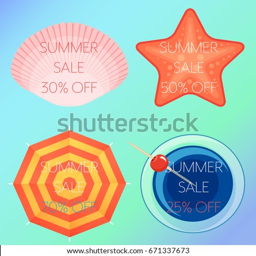
set of illustrations of the summer sale text on a shell , star , umbrella and cocktail .